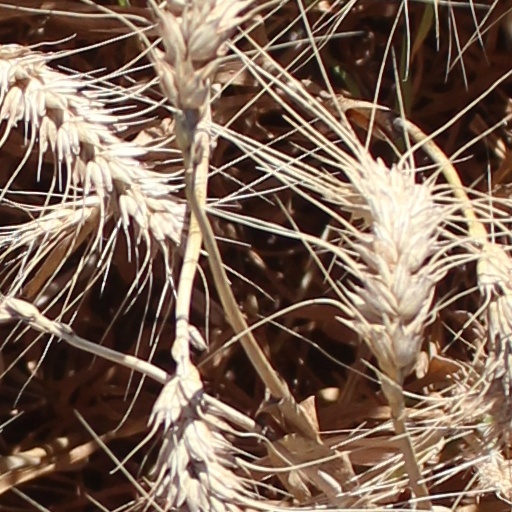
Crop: wheat